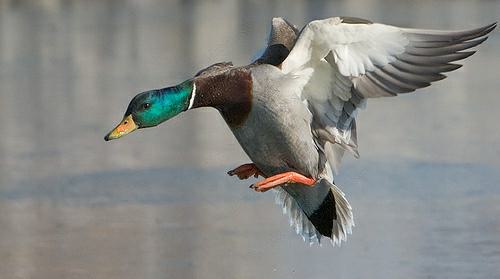
A photo of a mallard